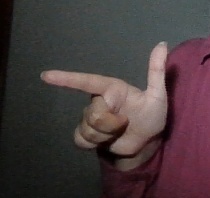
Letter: yaa